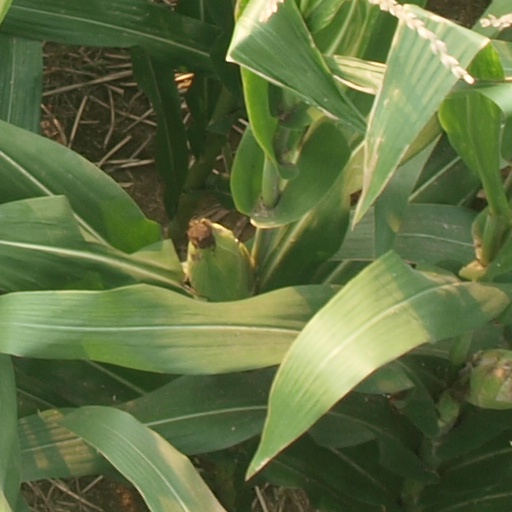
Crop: maize; corn